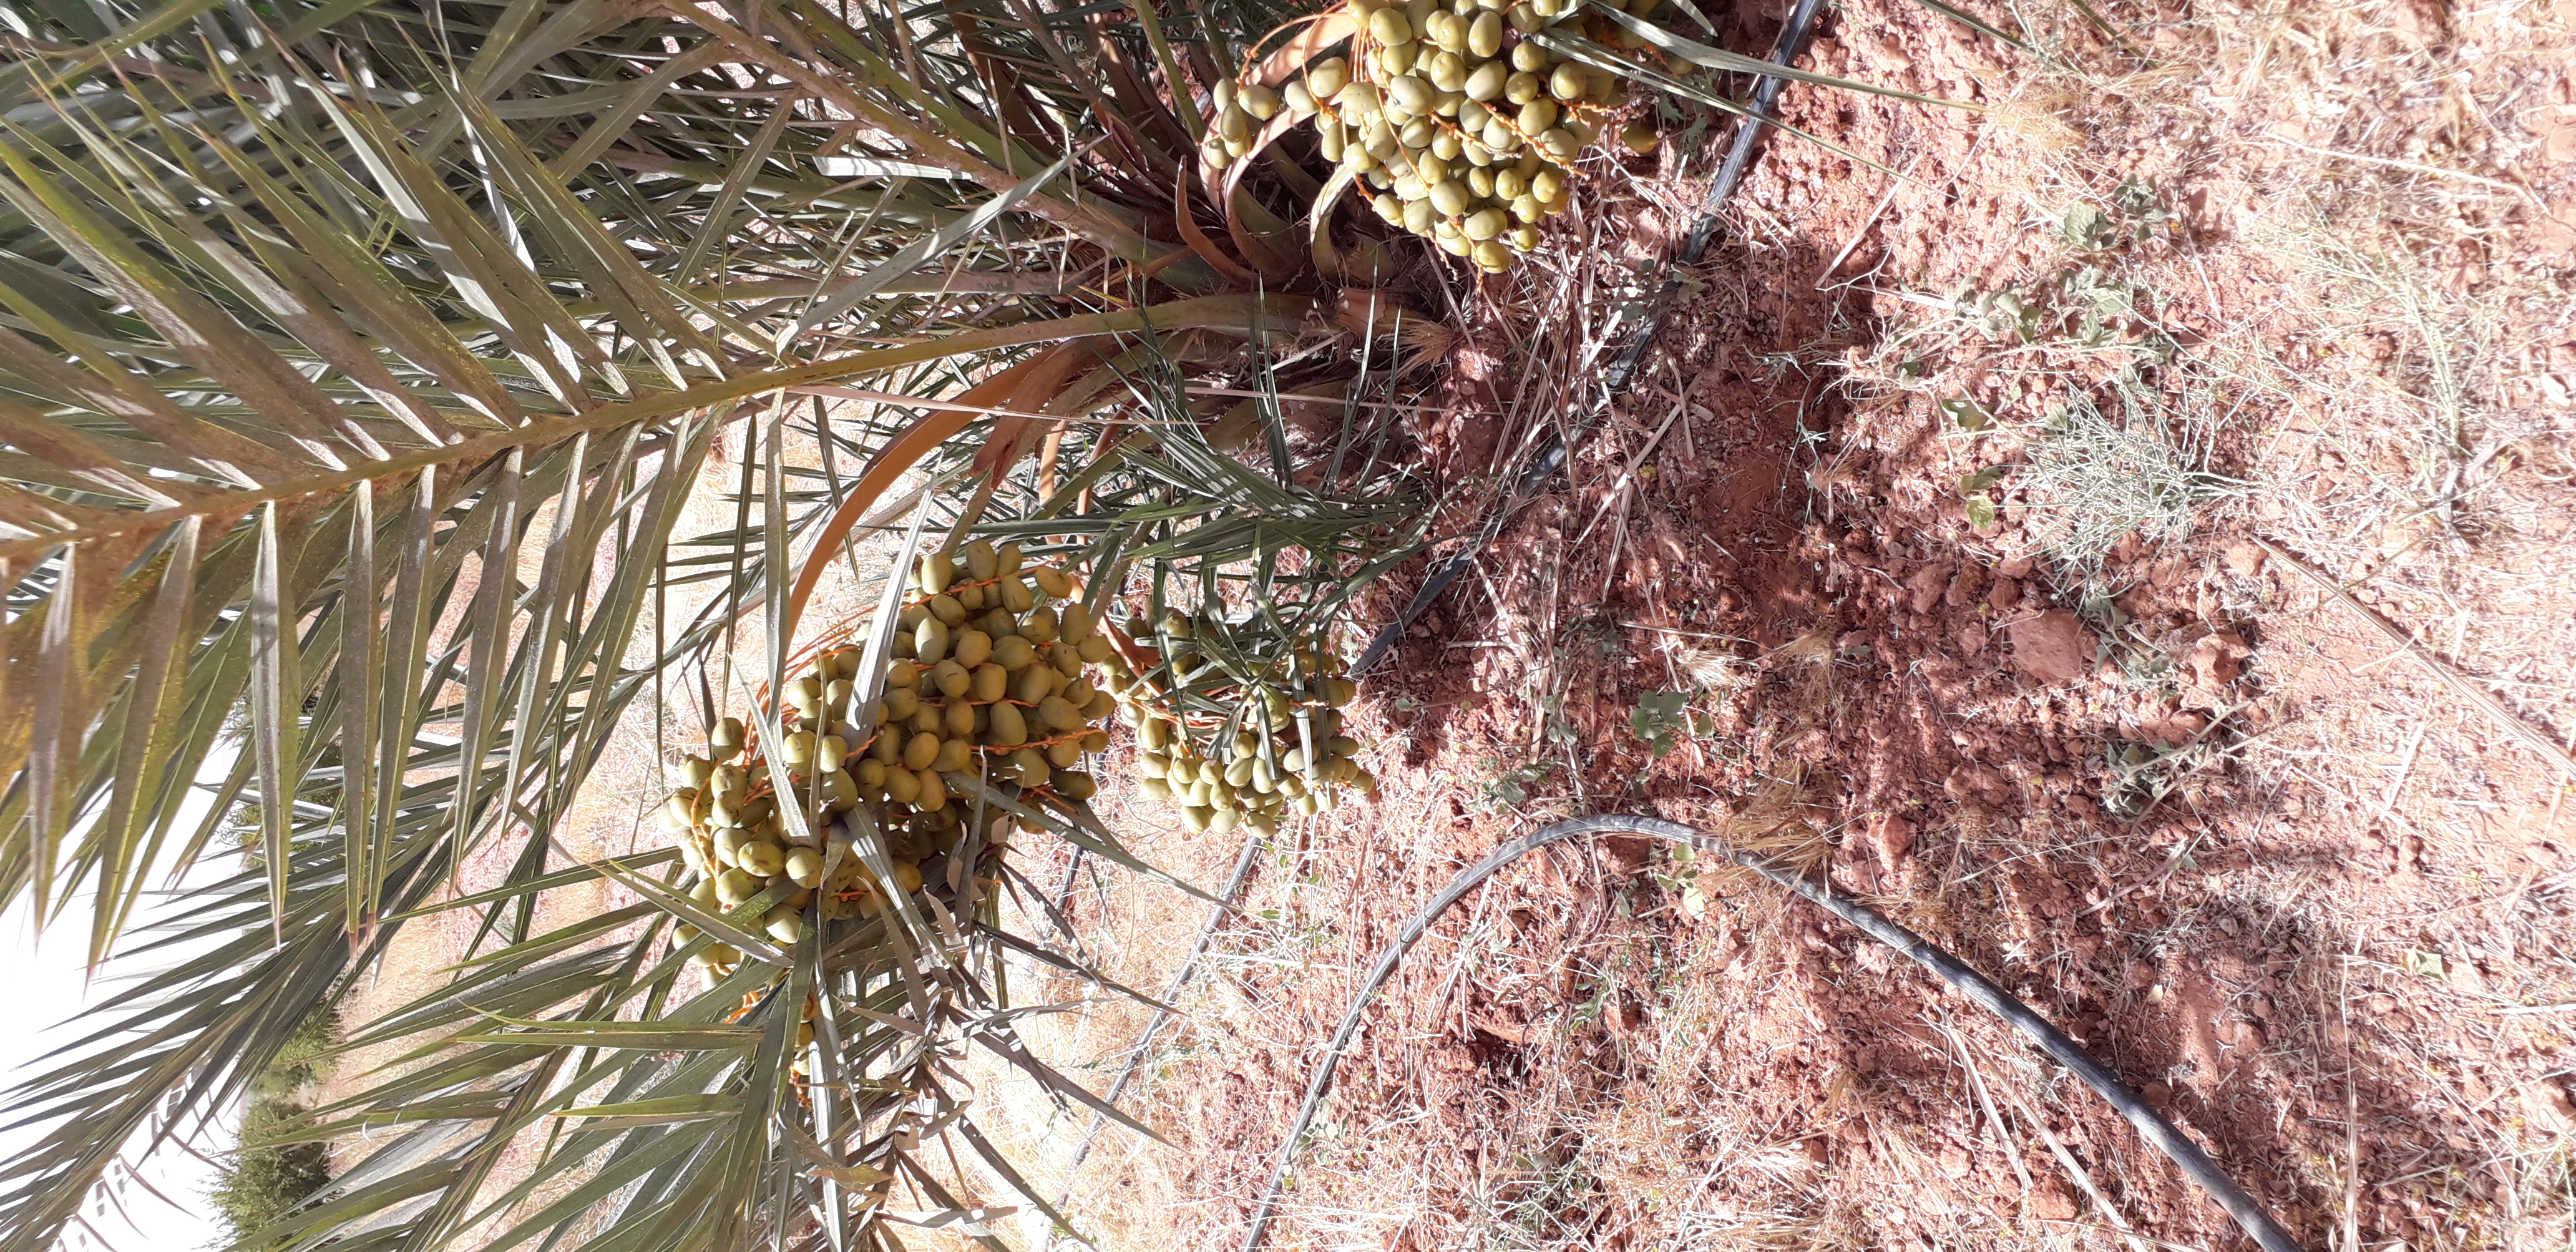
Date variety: Boufagous